Fire department

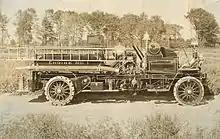
Knox Automobile produced the first modern fire engine in 1905

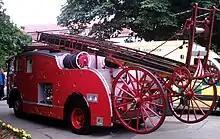
A 1951 Dennis P12 fire tender as formerly used by the Wiltshire Fire Brigade

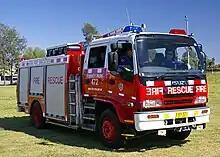
A Fire and Rescue NSW truck in 2008

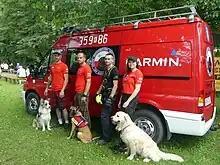
Polish Firefighters from Nowy Sącz, Special Rescue Group with rescue dogs

The earliest known firefighting service was formed in Ancient Rome by Marcus Egnatius Rufus who used his slaves to provide a free fire service. These men fought fires using bucket chains and also patrolled the streets with the authority to impose corporal punishment upon those who violated fire-prevention codes. The Emperor Augustus established a public fire department in 24 BCE, composed of 600 slaves distributed amongst seven fire stations in Rome.